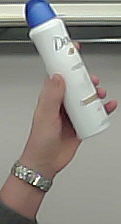
Product: dove_spray